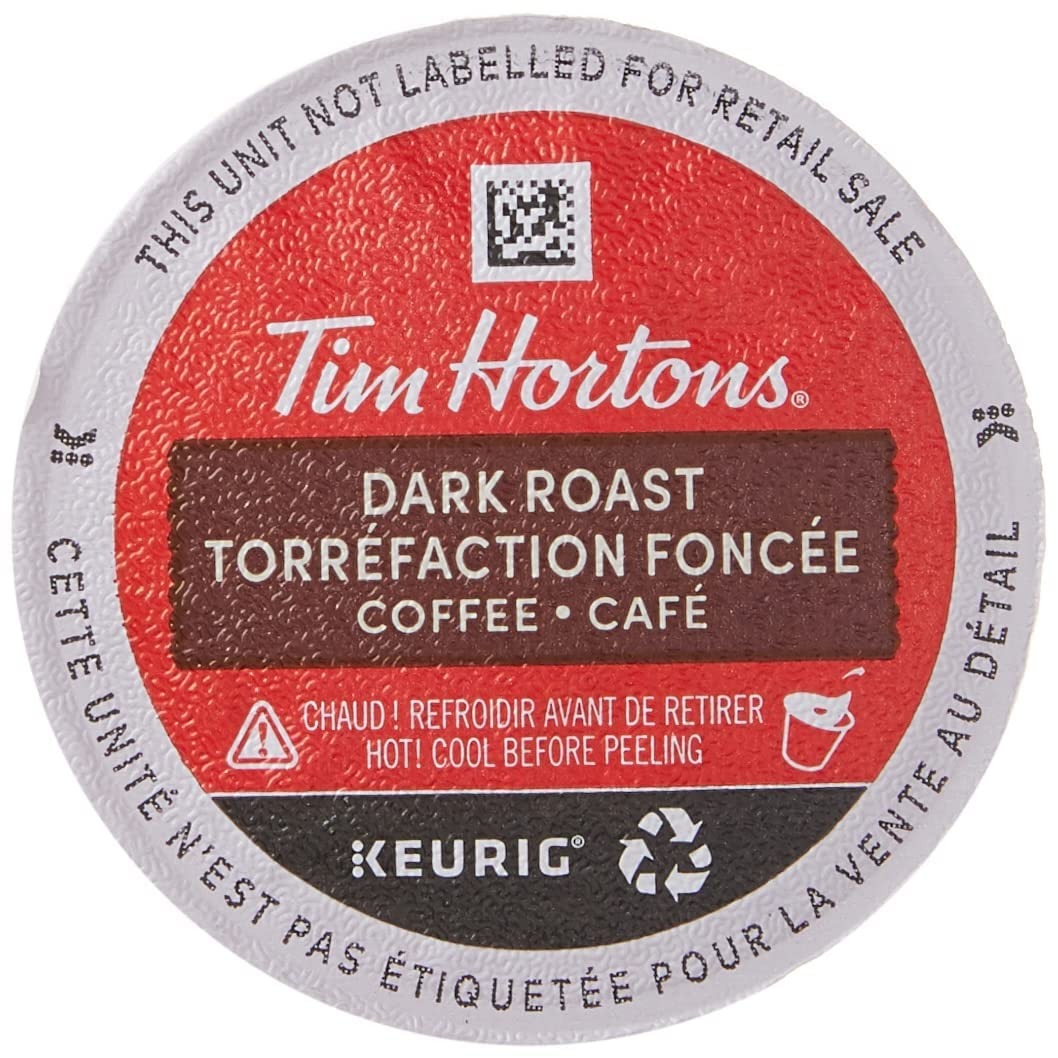
Item Name: Tim Hortons Dark Roast Coffee K Cups, Single Serve Pods Compatible with Keurig Brewers! 100% Arabica beans! This Full-Bodied Favorite was Roasted with care to give it a Perfectly Rich & Smooth Flavor!
Value: 450.0
Unit: Count

Price: 17.59